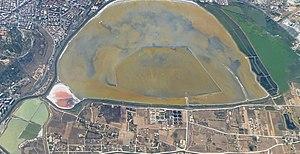
Etang de Molentargius Cagliari